City on the Magdalensberg

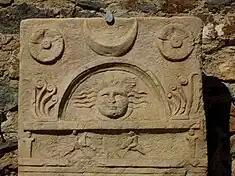
Marble funerary stele of Gaius Vettius

The majority of the walls were built using the "opus incertum" method. It involved connecting outer layers of irregular rubble stones with an inner core of concrete mixed with rock fragments, slag, and charcoal residues. The stones for the buildings were mostly sourced from the site itself, while others came from quarries on the north side of the mountain. These stones were mainly Ordovician tuffs/tuffites and basalts, making up about 95 percent of the material. A 6 × 10 m water basin below the bathhouse was constructed using cast masonry ("opus caementicium"). In Room A of the Representation House, the concrete floor was reinforced with iron bars made of "Ferrum Noricum". This construction, dating back to around 15 AD, represents the oldest known use of steel in concrete floors.